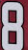
Number: 8